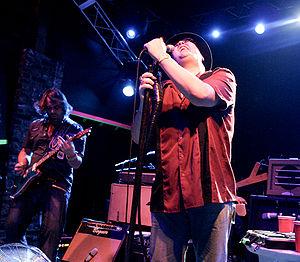
Blues Traveler est un groupe américain de rock formé en 1987 à Princeton.